Sharbel Touma

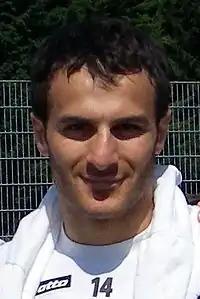
Touma in 2007

Sharbel Touma (born 25 March 1979) is a Swedish former professional footballer who played as a winger.